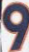
Number: 9